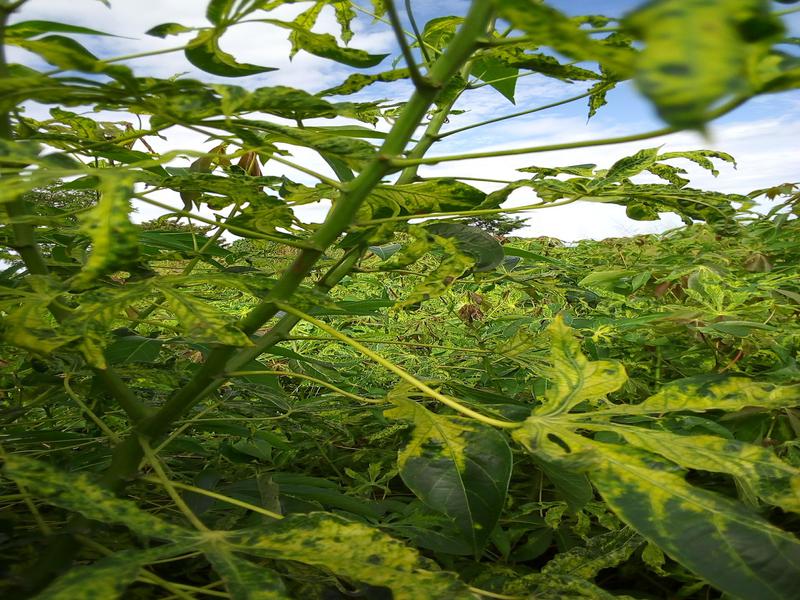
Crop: cassava
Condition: mosaic_disease